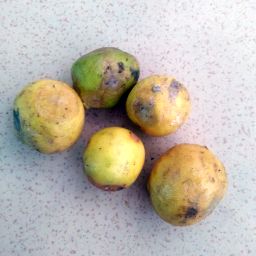
Fruit: Lime
Quality: Bad